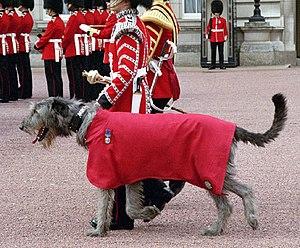
Dans l’armée britannique, la petite unité militaire nord-irlandaise des Irish Guards est l'un des régiments d'élite composant la division de la Garde royale britannique « la Guards Division », au côté des Welsh Guards, Scots Guards, Grenadier Guards et Coldstream Guards.